Fremantle Football Club

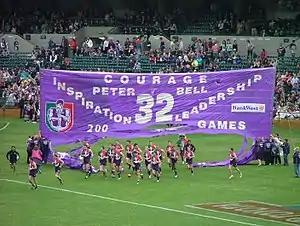
A banner at Subiaco Oval celebrating the 200th game of Hall of Fame inductee Peter Bell

For most of Fremantle's history, players have played for various West Australian Football League (WAFL) teams when not selected to play for the Fremantle AFL team. Players recruited from the WAFL have remained with their original club, and players recruited from interstate have been allocated to teams via a draft system. Since the 2014 season, the Peel Thunder Football Club has served as the host club for the Fremantle Dockers, an arrangement which will see Fremantle's reserves players playing in the WAFL for Peel Thunder Football Club. An attempt in 2013 to field a standalone Fremantle reserves side in the WAFL was rejected by the other WAFL clubs. A similar host club system was used in 1999 when South Fremantle was the aligned club but was cancelled after a single season.